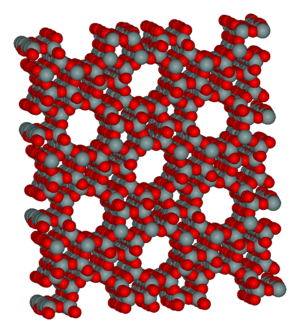
La cristallographie aux rayons X, radiocristallographie ou diffractométrie de rayons X est une technique d'analyse fondée sur la diffraction des rayons X par la matière, particulièrement quand celle-ci est cristalline.